Ericameria ericoides

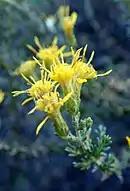

"Ericameria ericoides" is a shrub that rarely approaches a maximum height of . It is densely foliated with comblike fans of small cylindrical leaves up to a centimeter long.